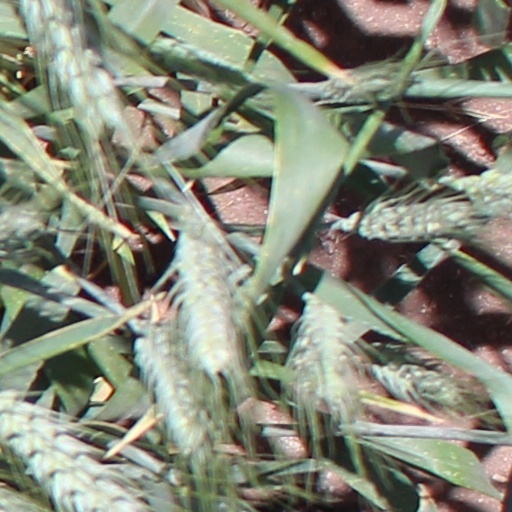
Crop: wheat